Answer in natural language. Is Window (marked B) to the left of blue color bed (marked C)? Choose between the following options: no or yes
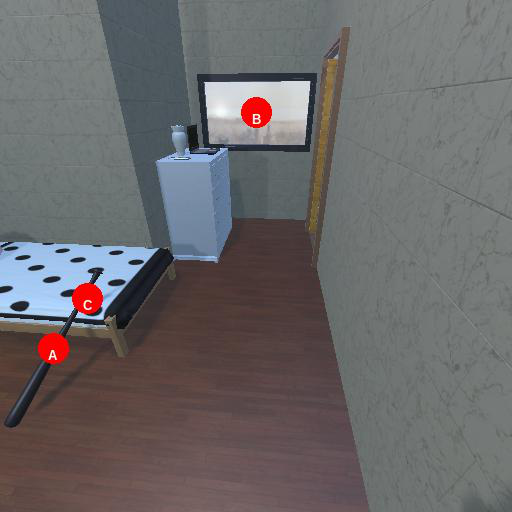
<answer>no</answer>